Tovik Church

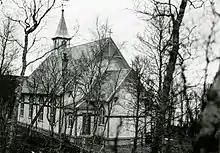
View of the church

Tovik Church is a parish church of the Church of Norway in Tjeldsund Municipality in Troms county, Norway. It is located in the village of Tovik. It is the church for the Tovik parish which is part of the Trondenes prosti (deanery) in the Diocese of Nord-Hålogaland. The white, wooden church was built in a long church style in 1905 using plans drawn up by the architect N. Saxegaard. The church seats about 200 people.